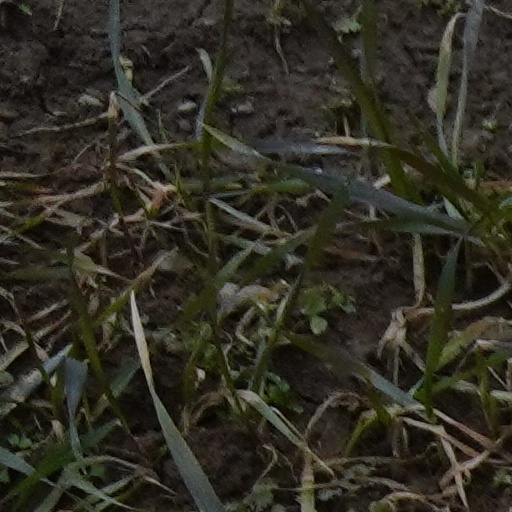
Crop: wheat